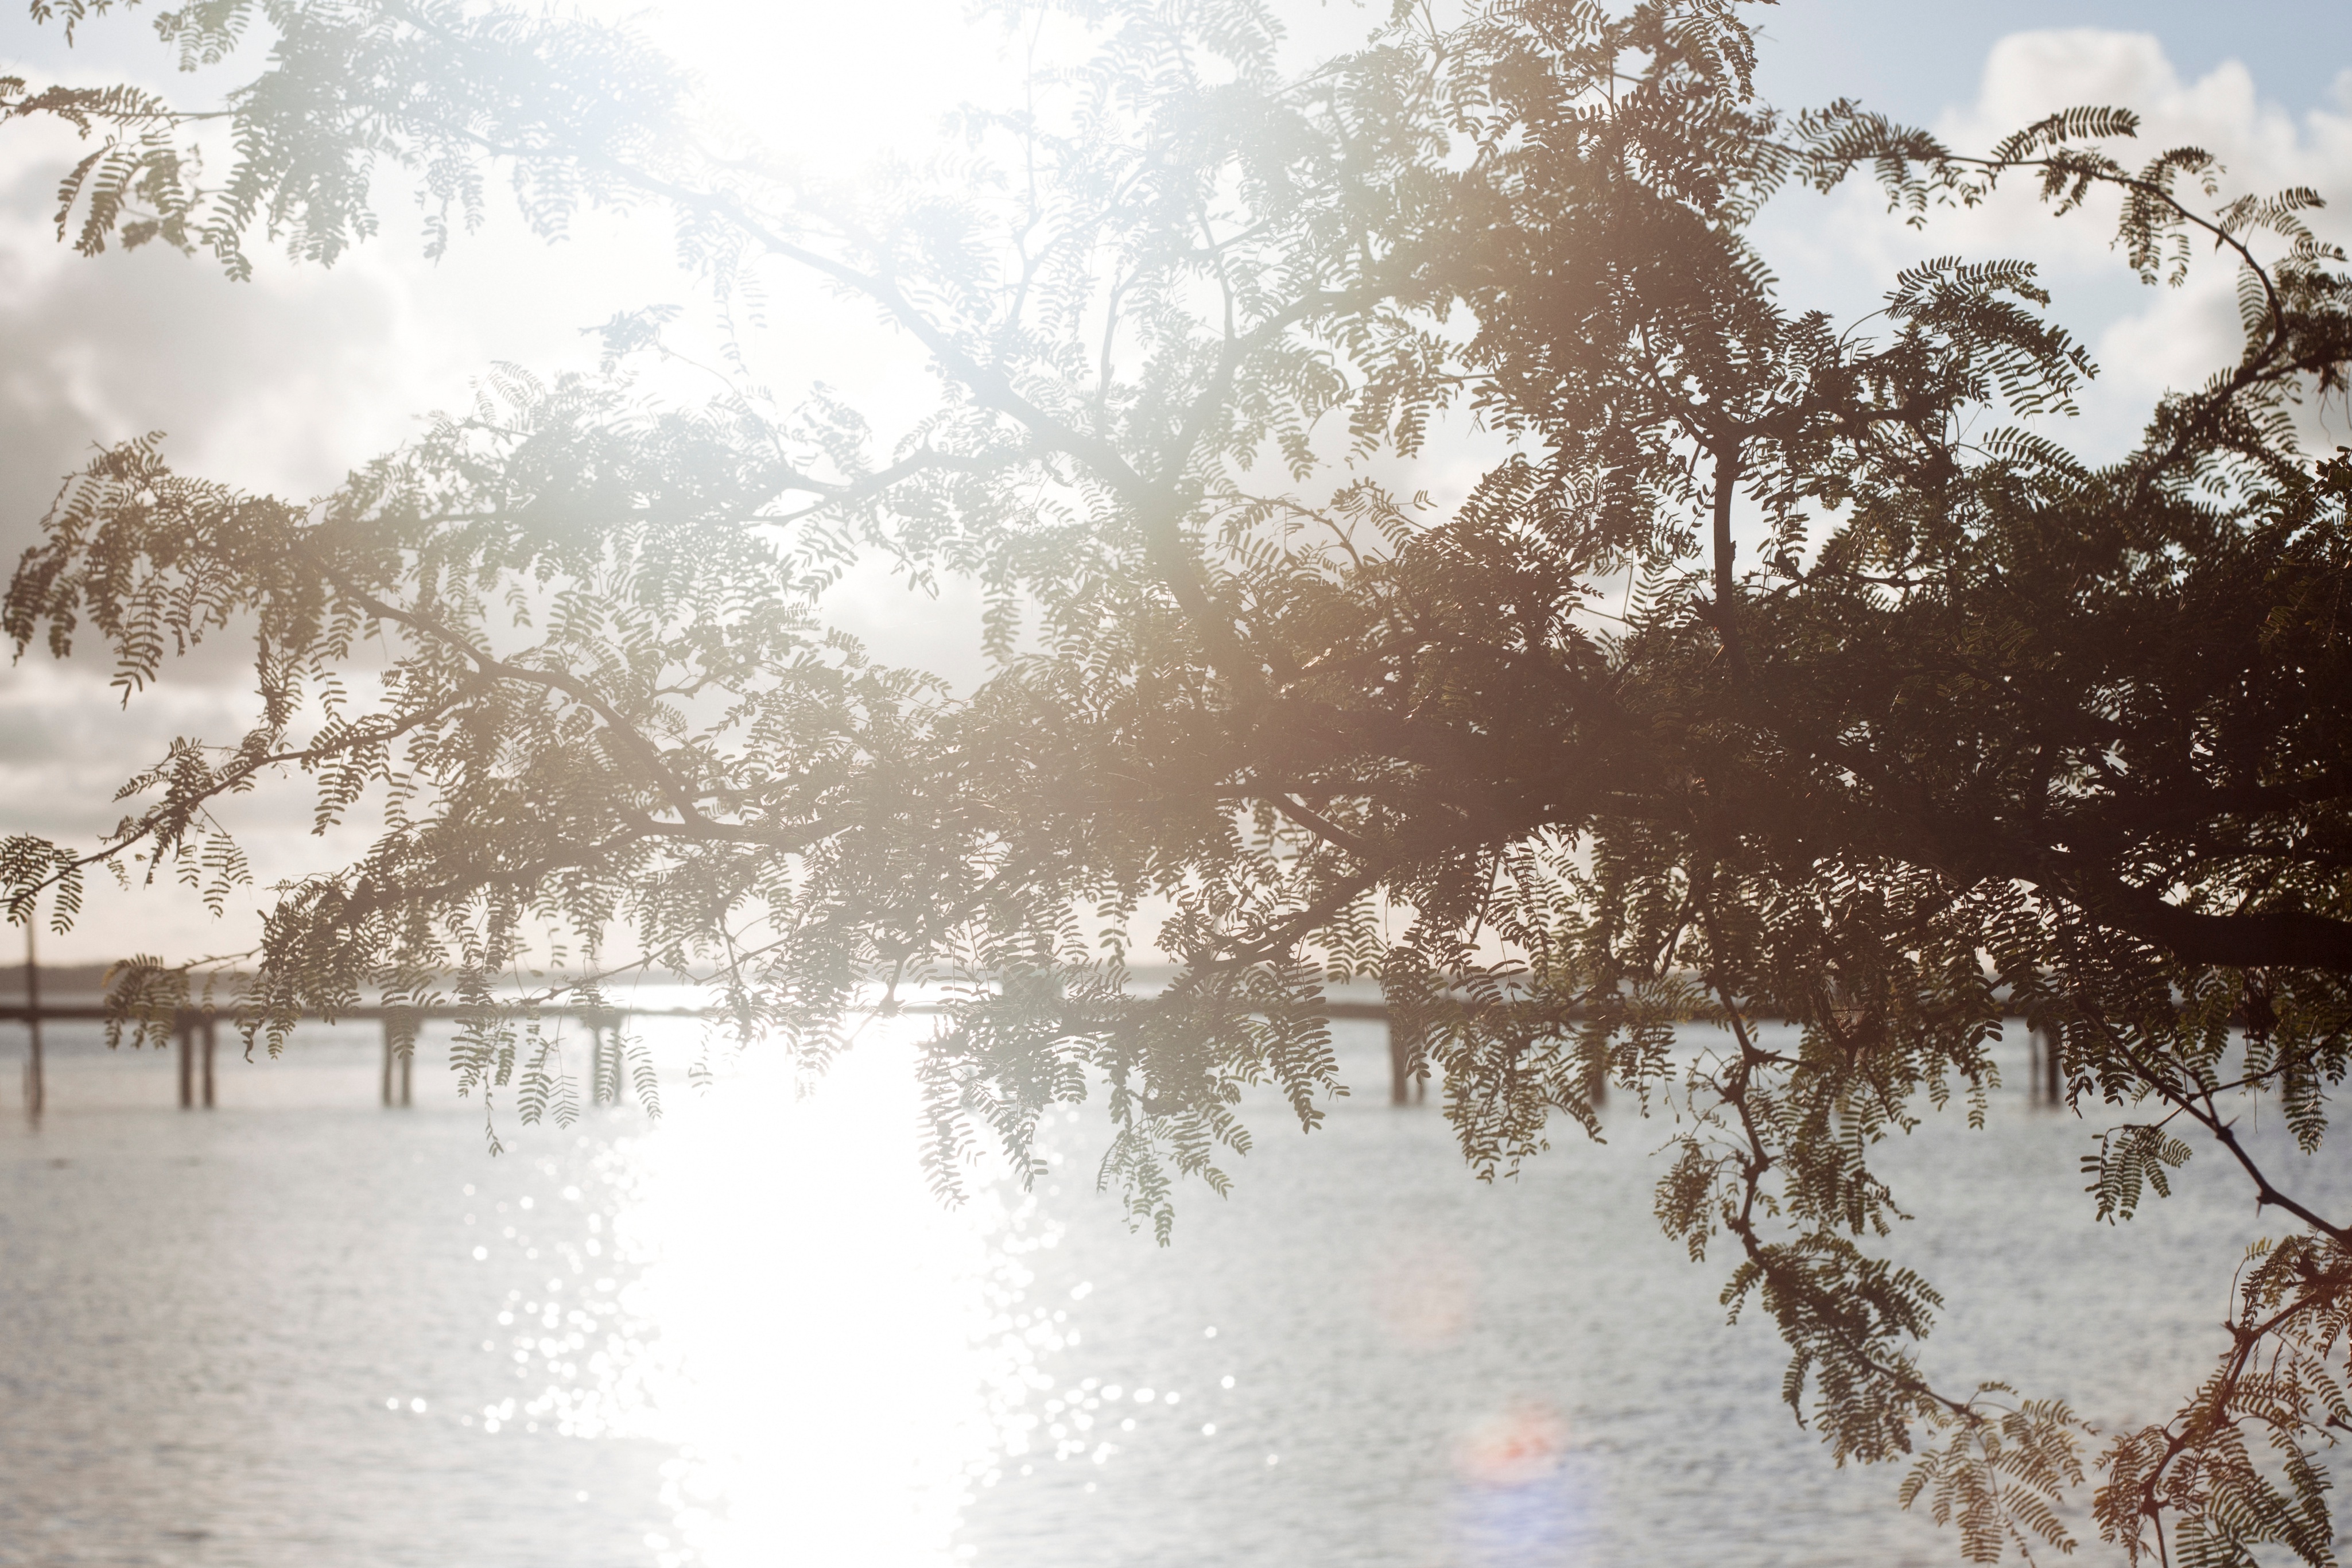
tree, nature, branch, snow, winter, fog, mist, sunlight, morning, frost, reflection, autumn, weather, season, freezing, atmospheric phenomenon, woody plant